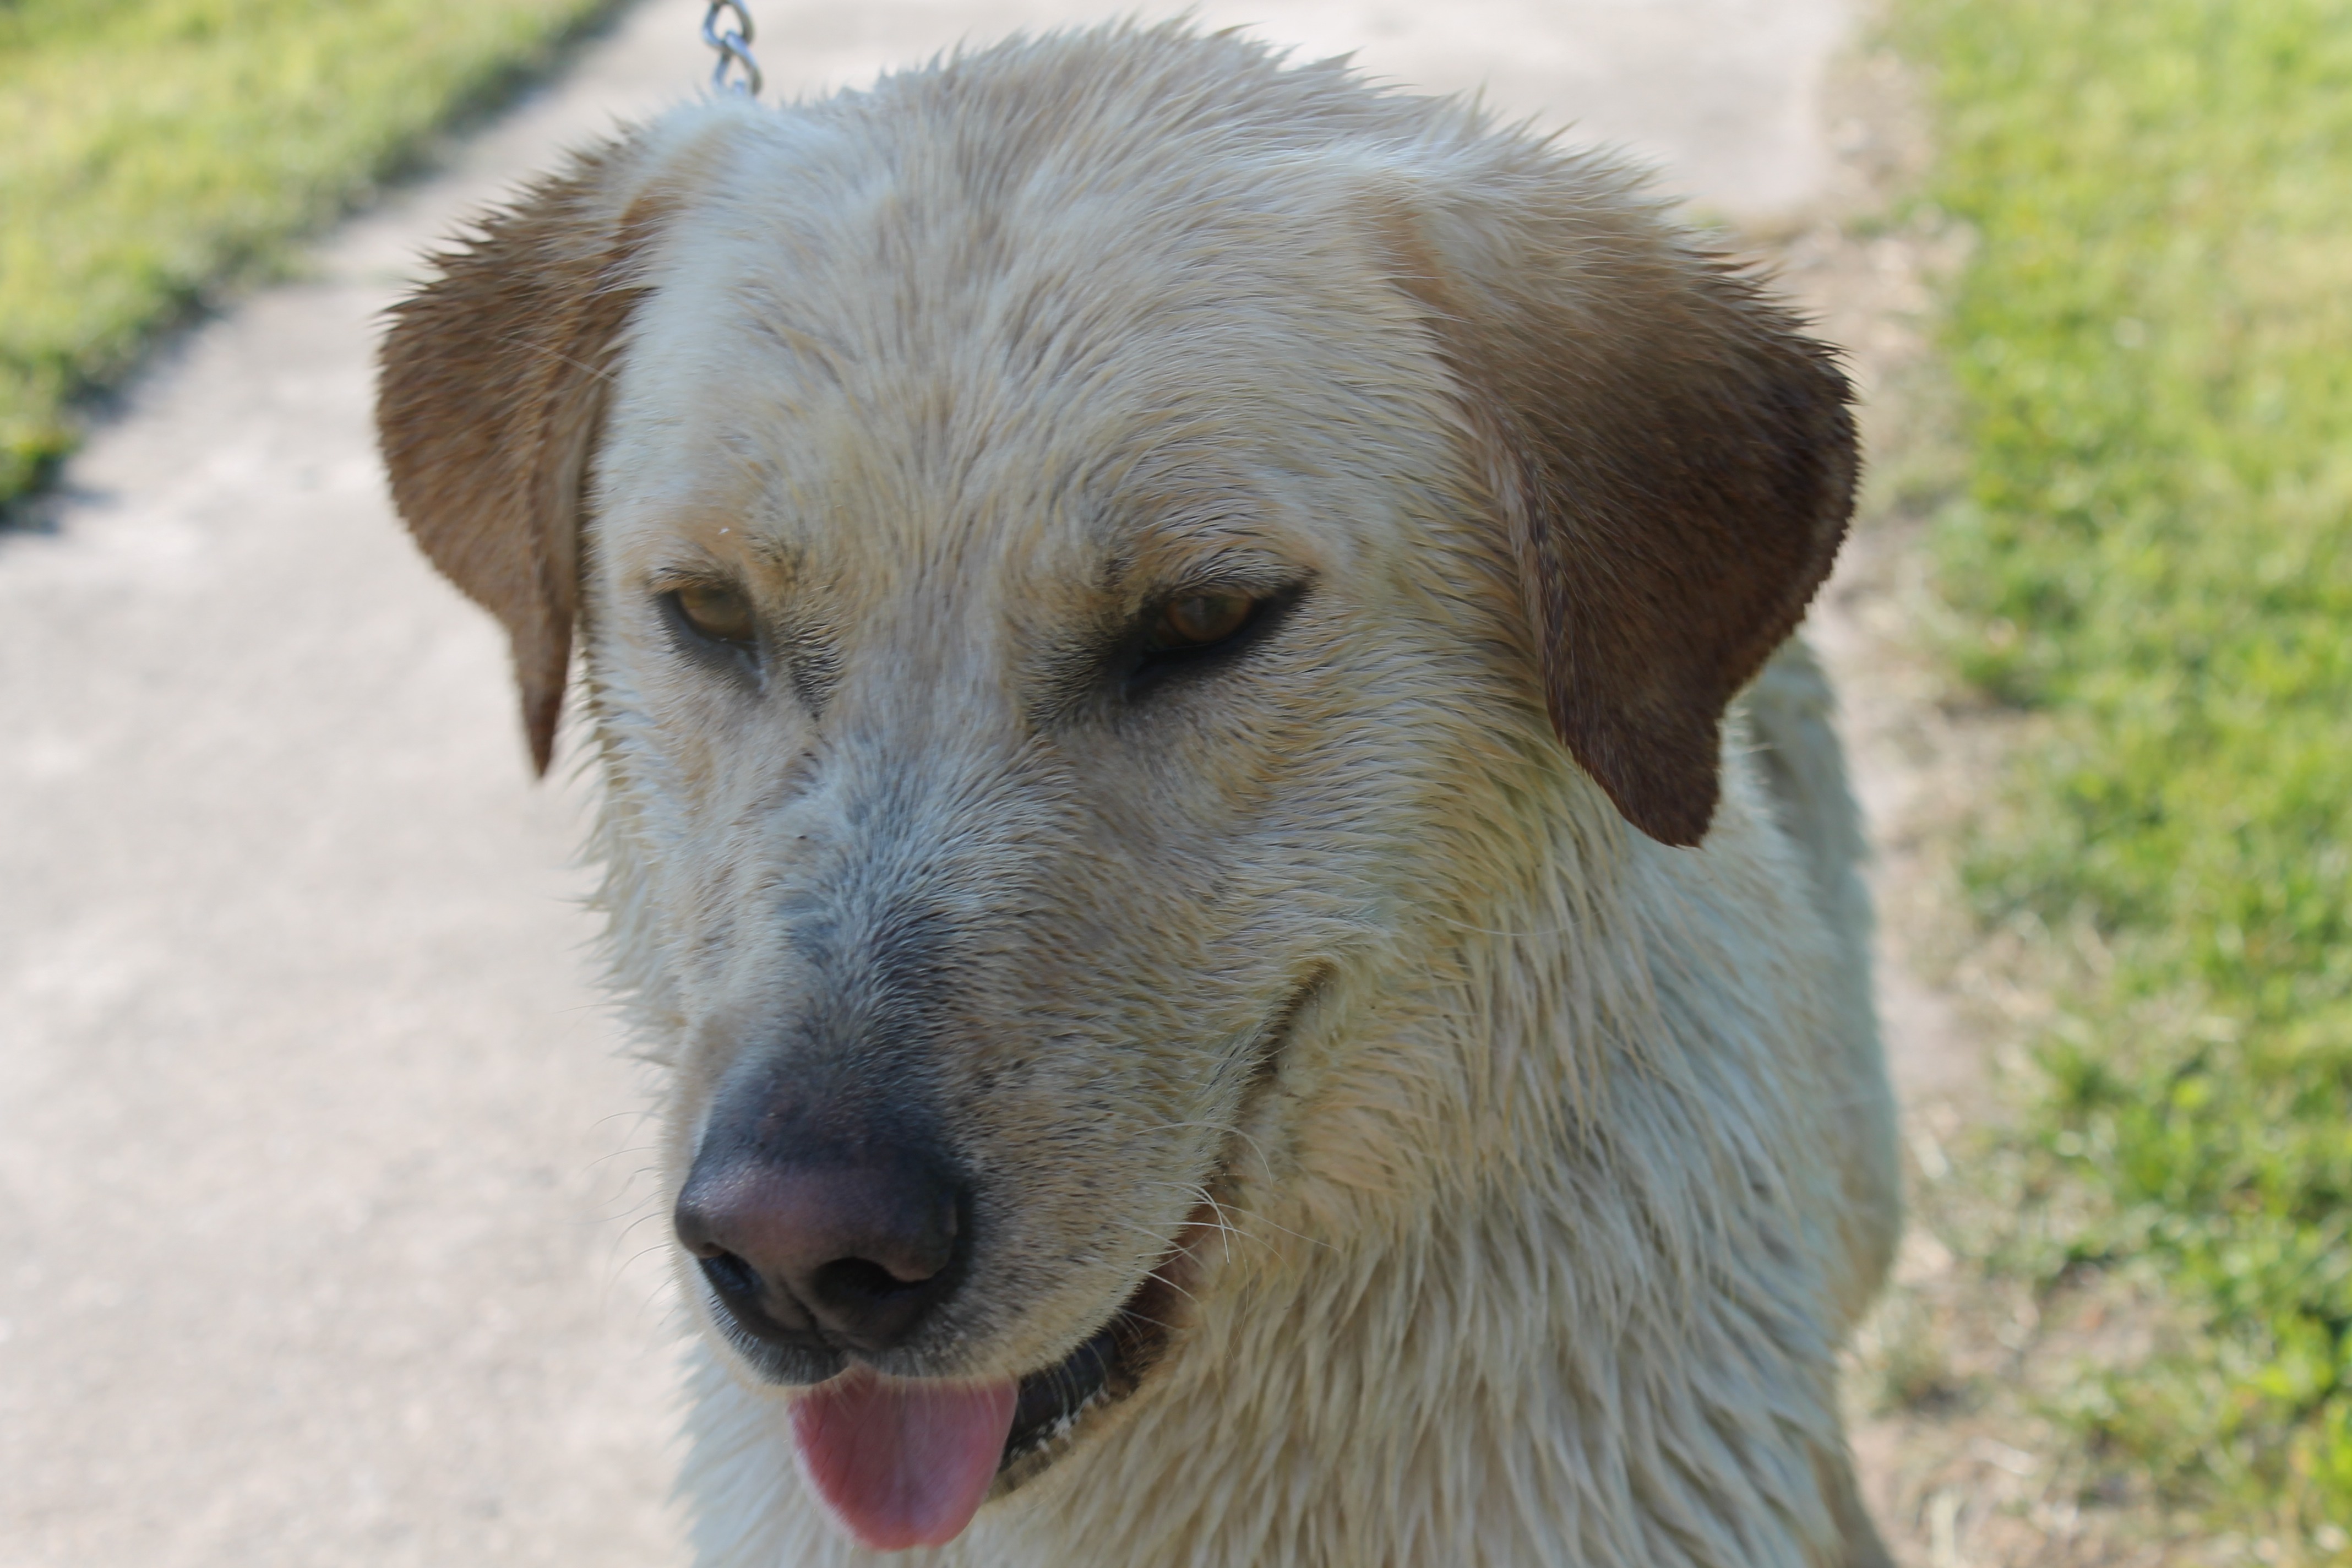
dog, animal, cute, mammal, golden retriever, vertebrate, dog breed, retriever, street dog, dog like mammal, dog crossbreeds